Weybridge

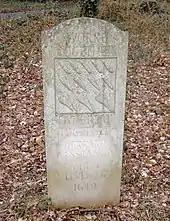
Memorial to Gerrard Winstanley

A mill for grinding malt was built on the Wey upstream of Thames Lock in around 1819, but had fallen into disrepair by 1830. In 1842 a new mill for extracting vegetable oil from seeds was built on the same site and the Whittet's Ait mill was also being used for the same purpose by the 1930s. In the 1970s, Whittet's Ait was the site of a solvent refinery.